Seth Swirsky

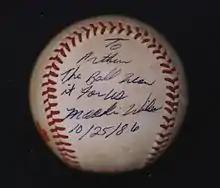

Swirsky's baseball collection included the ball that went between Bill Buckner's legs in the 1986 World Series (it was originally owned by Charlie Sheen; Swirsky got it in April 2000); the only known bottle of 1986 sparkling wine from the Red Sox celebration that would never be; Reggie Jackson's third home run ball from the 1977 World Series; a ball signed by The Beatles the night they played their famous Shea Stadium concert in 1965; Tom Seaver's 1969 World Series jersey; the only known surviving ball from the second game of Johnny Vander Meer's two consecutive no-hitters, and the letter written by baseball commissioner Kenesaw Mountain Landis banning Shoeless Joe Jackson from playing Major League Baseball, among other historic items. The Buckner ball went up for auction on October 15, 2011, for $1 million. It failed to sell.